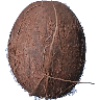
Label: Cocos 1